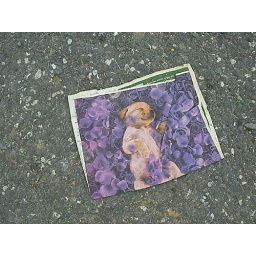
dog in flowers